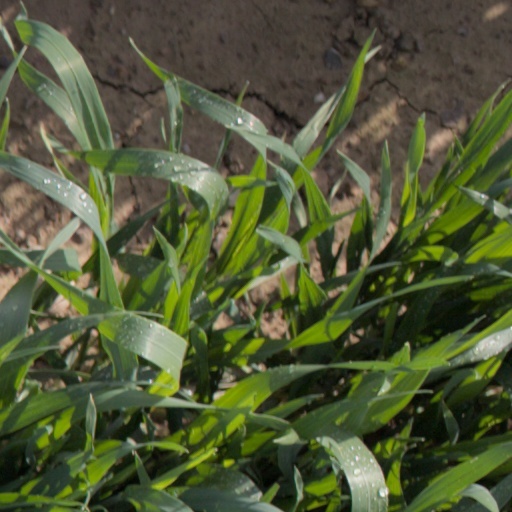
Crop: wheat